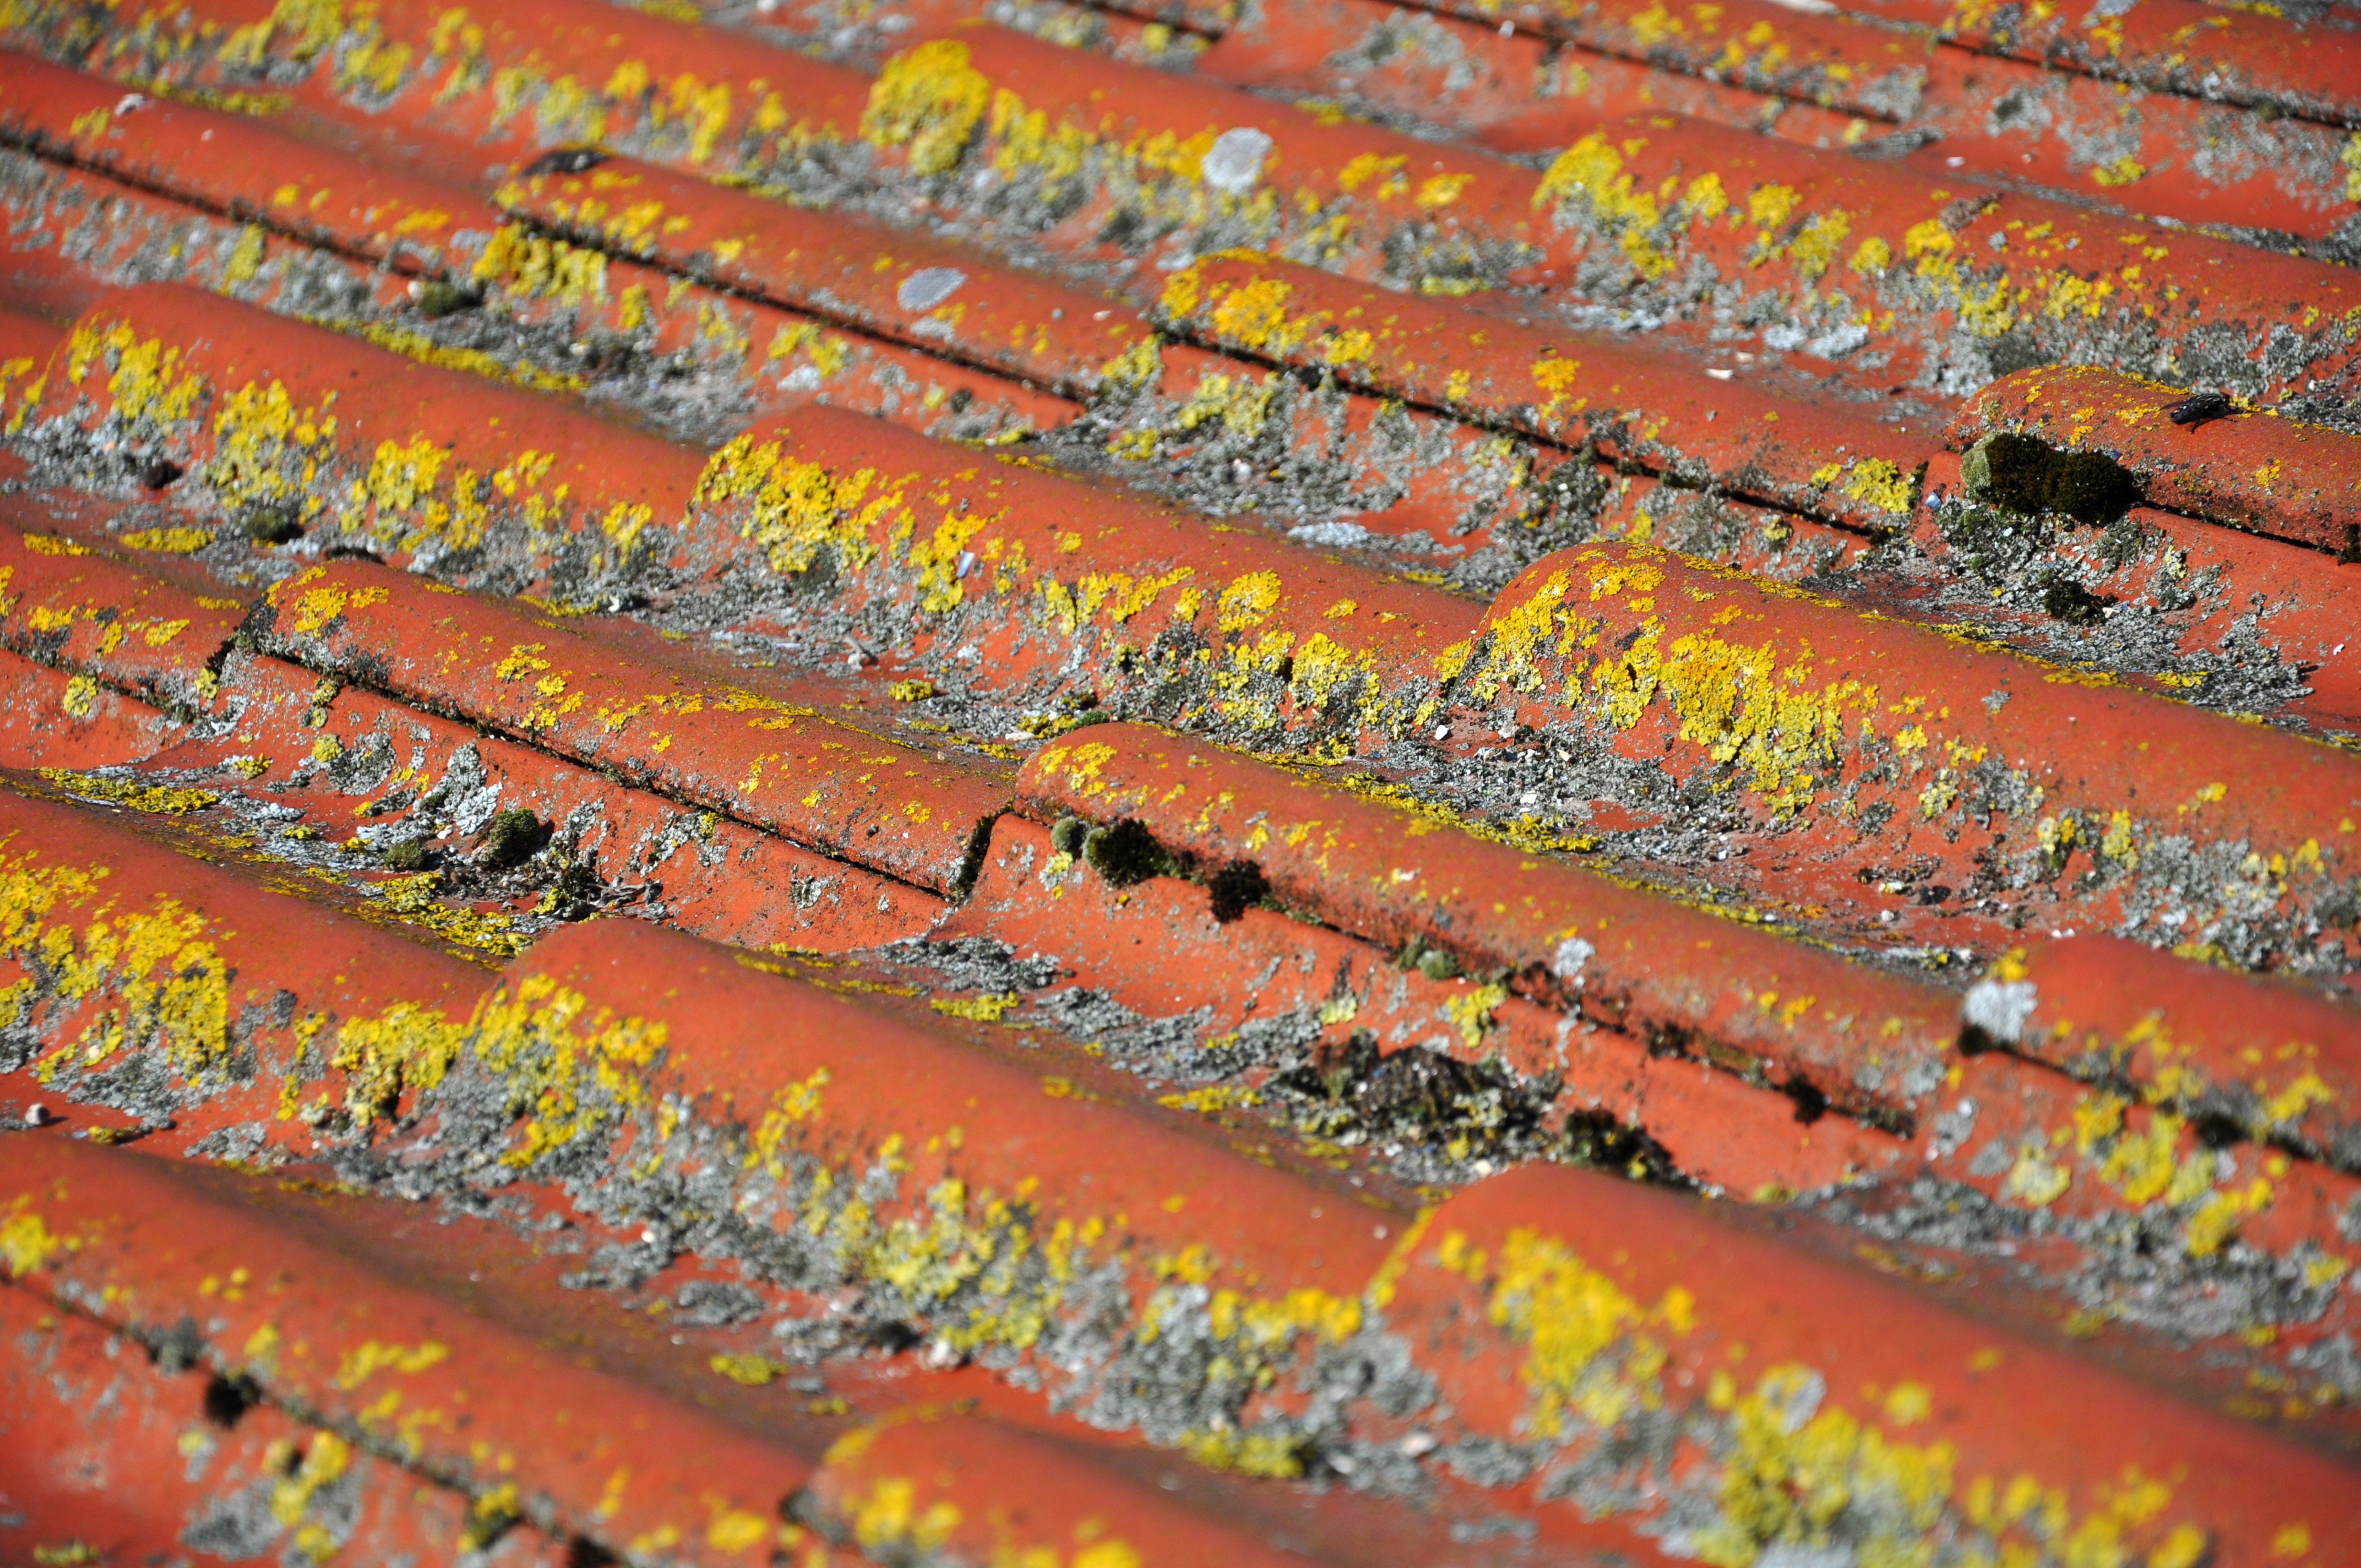
track, field, rain, flower, roof, moss, food, red, produce, ceramic, autumn, soil, tile, mushroom, decay, parasite, cross, agriculture, death, stadium, terracotta, lichen, composite, algae, zoom, flat, cleaning, damage, ill, topping, precipitate, tiefensch rfe, patina, disease, flowering plant, decompose, clay tiles, pantile, iron oxide, die off, land plant, outdoor structure